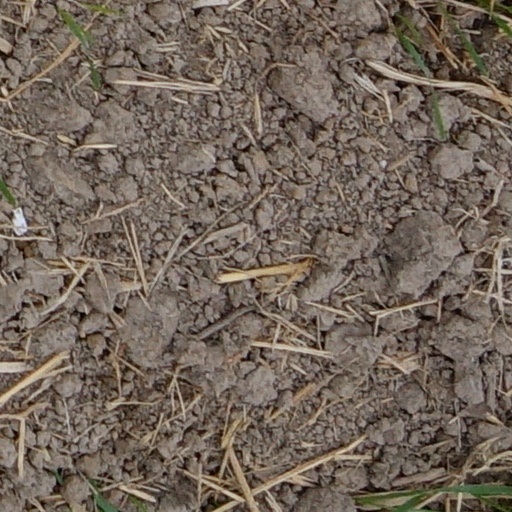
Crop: wheat